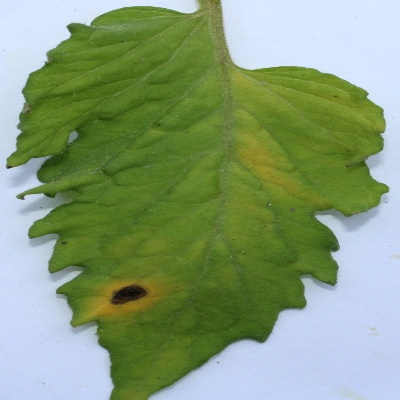
Crop: Tomato
Condition: verticulium wilt